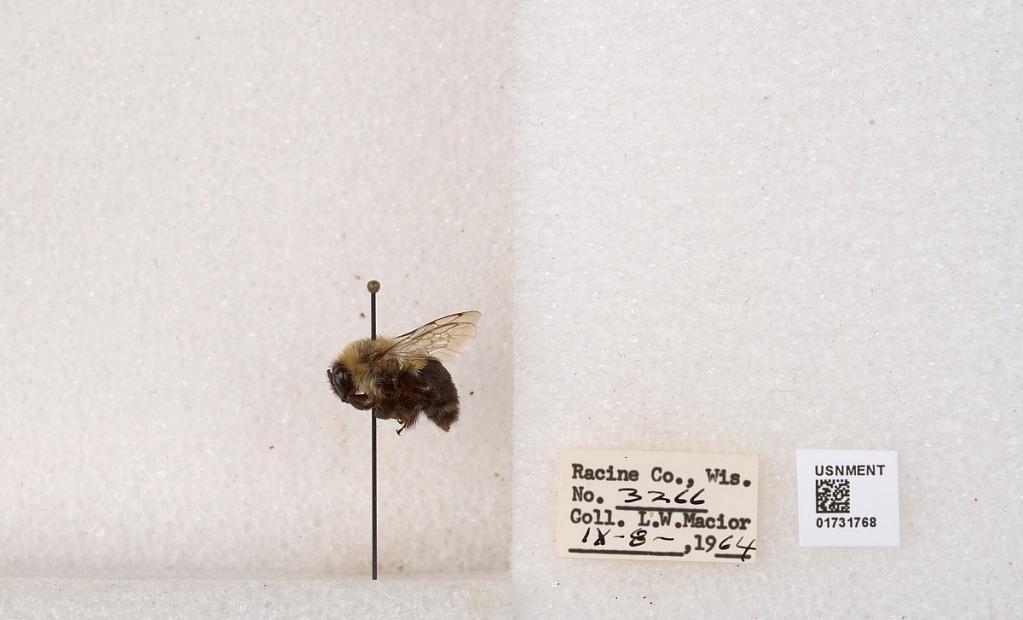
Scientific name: Bombus impatiens Cresson
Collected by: L. Macior
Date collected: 1964-9-8
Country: United States
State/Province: Wisconsin
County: Racine
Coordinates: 42.7299, -87.8123